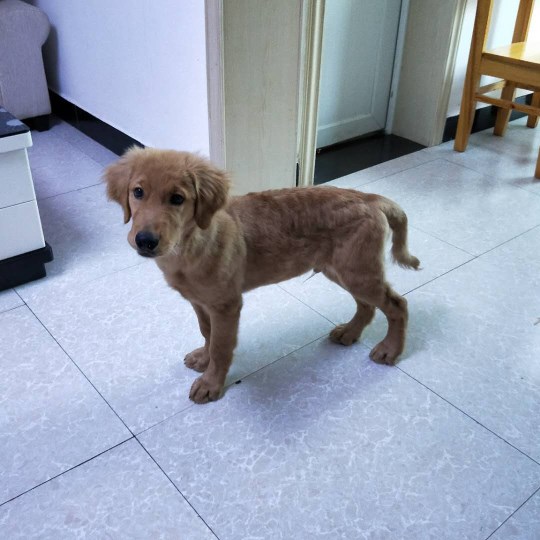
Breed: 5355-n000126-golden_retriever